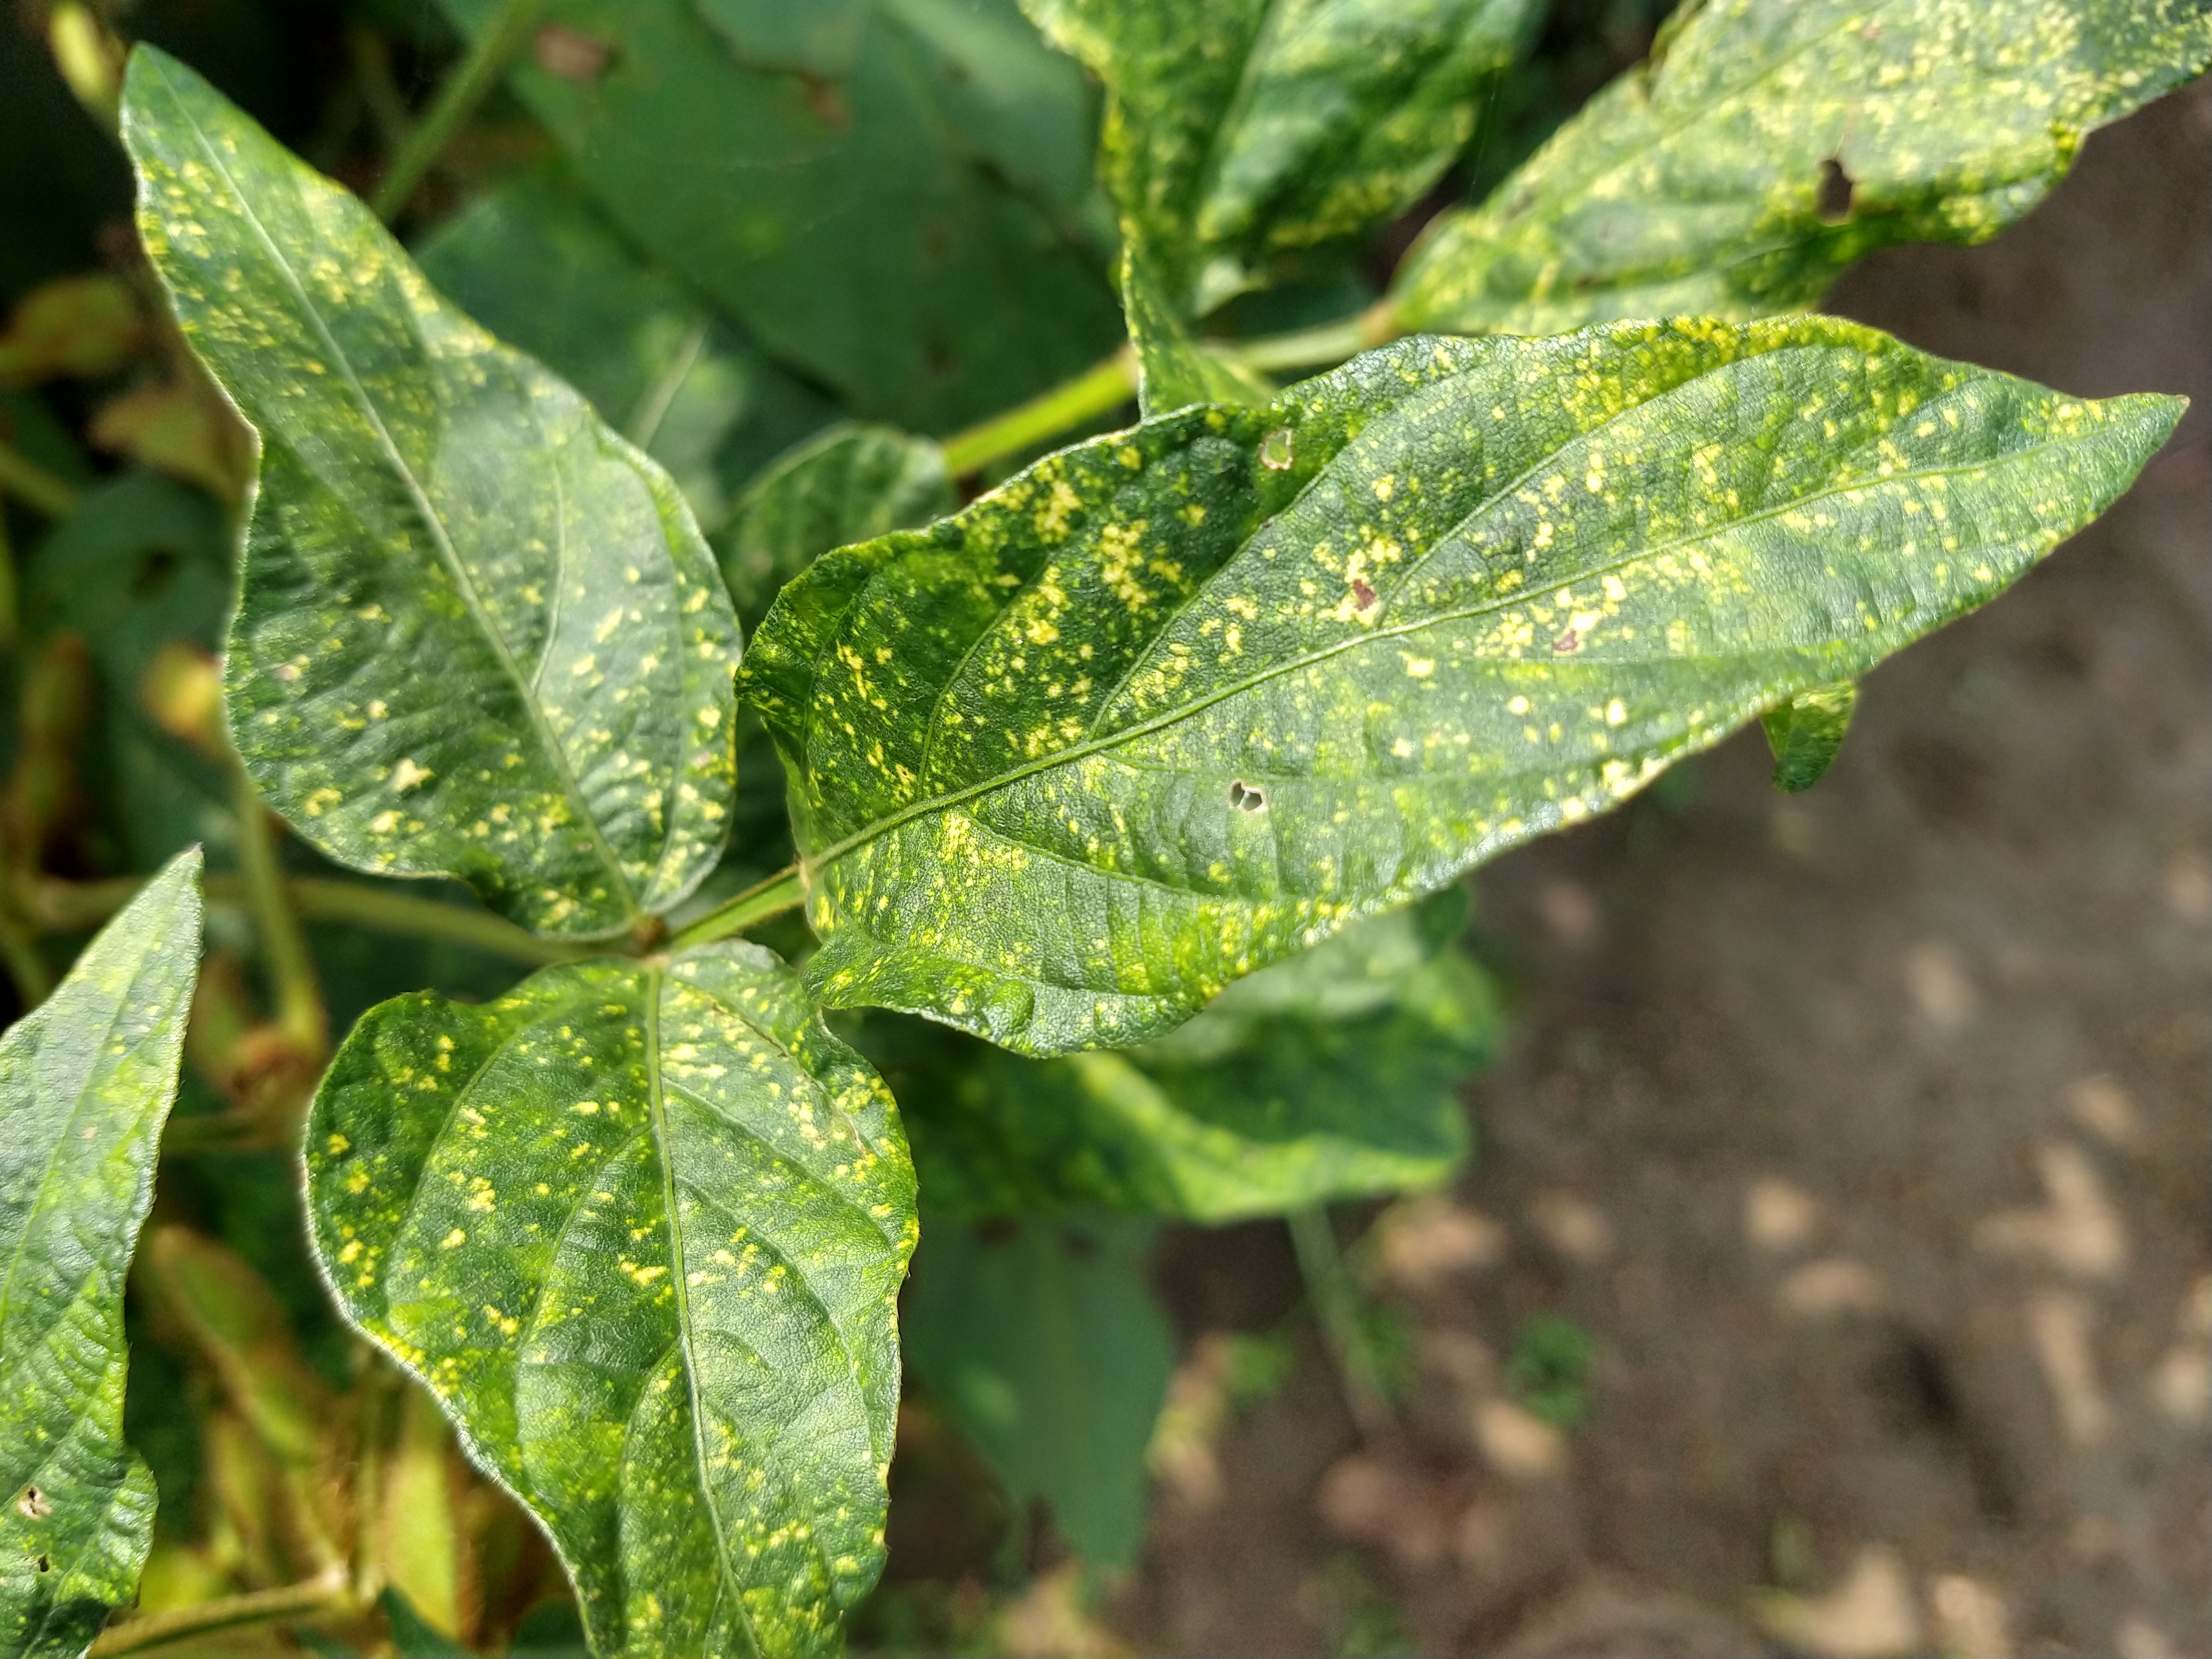
Label: Disease